Palestinian art

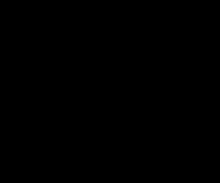
The Palestinian Museum Logo

The Anemone Coronaria (Shqa’eq Al Nu’man) is an indigenous red flower. The flower grows on the top of the mountains in Palestine, and emerges amidst the rugged terrain, pushing through the cracks in the rocks. The flower's living environment, its bright red color, and delicate leaves symbolically reflect the blend of the challenging and harsh circumstances endured by Palestinians and the blood and sacrifice of Palestinian martyrs in their struggle for resistance. The reproduction of the Anemone Coronaria emerges as a fundamental symbol of commemoration, aiming to protect the national identity and legacy of Palestinians against the backdrop of the traumatic landscape of Israeli occupation, which involves the confiscation of their cultural and ecological assets.